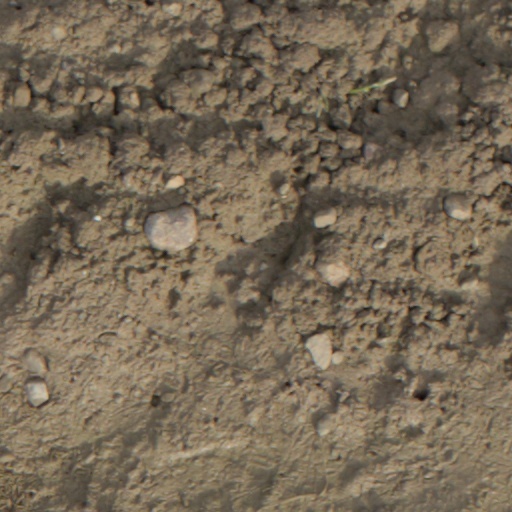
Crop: wheat